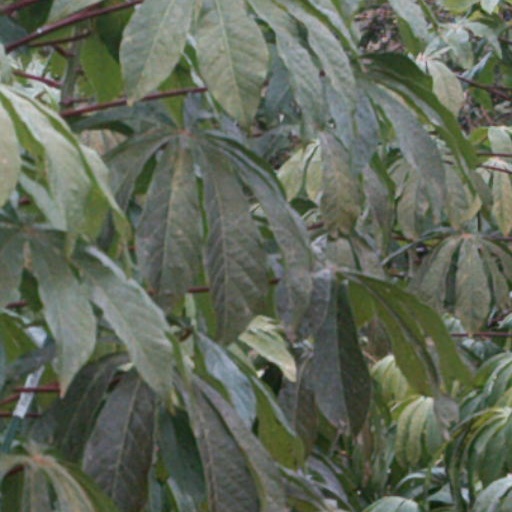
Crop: cassava